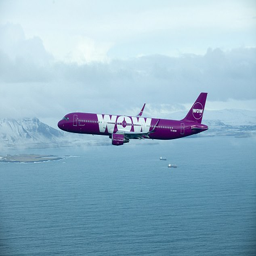
if person thought they needed big bucks to fly they can think again , because an airline has just launched filming location to fare .